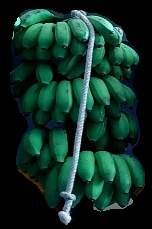
Variety: rasbale
Grade: grade2